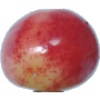
Label: cherry_rainier